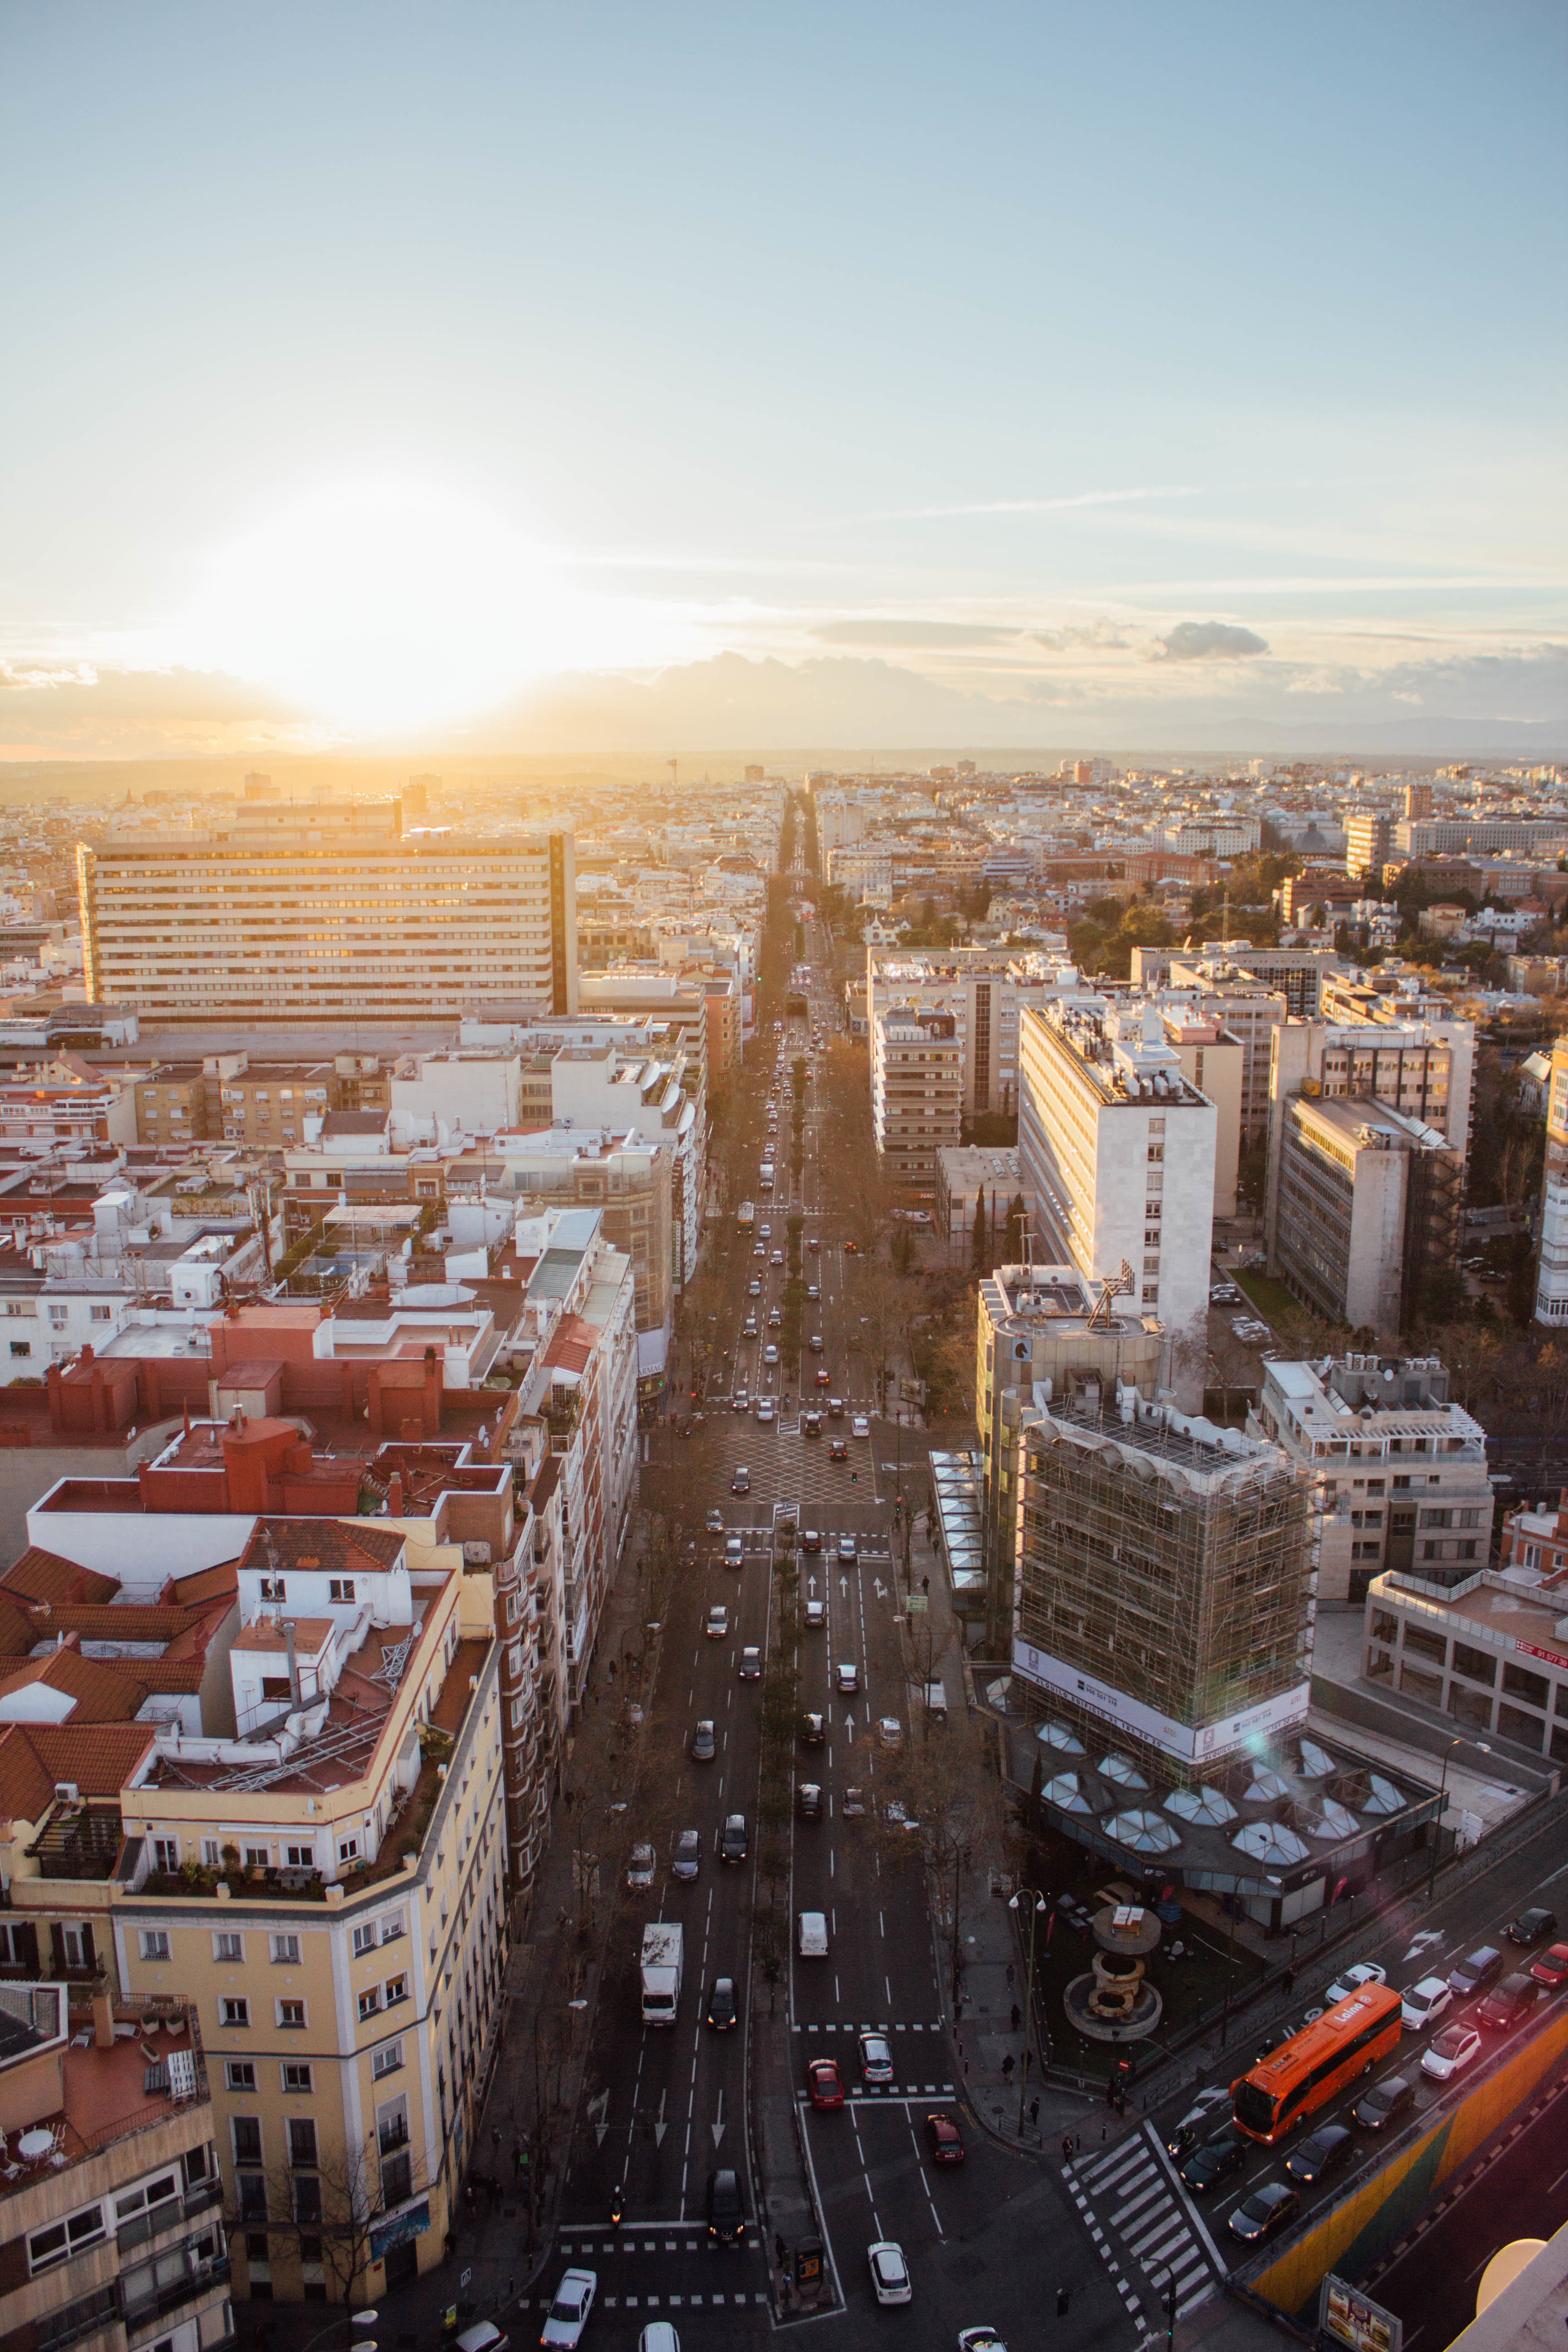
horizon, skyline, city, skyscraper, cityscape, downtown, dusk, evening, tower, landmark, metropolis, aerial photography, urban area, human settlement, metropolitan area